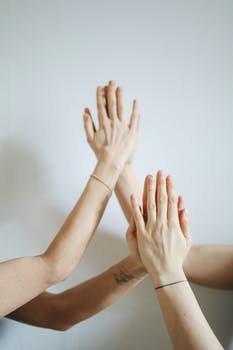
Label: No Watermark